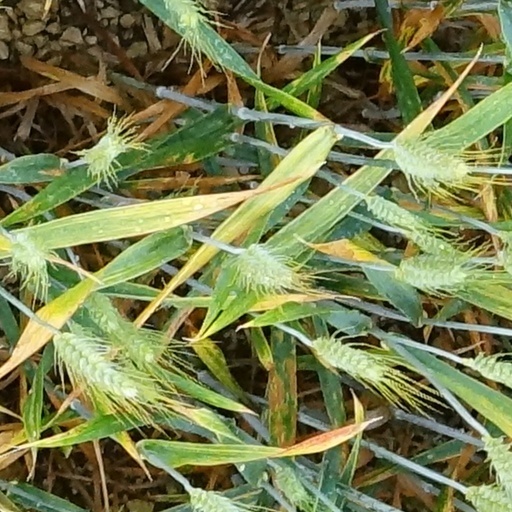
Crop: wheat